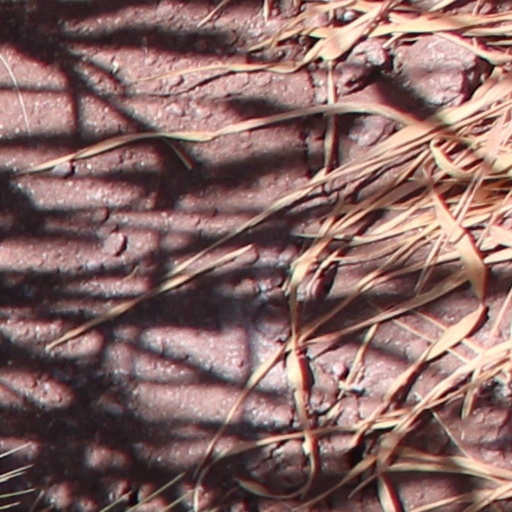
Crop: wheat